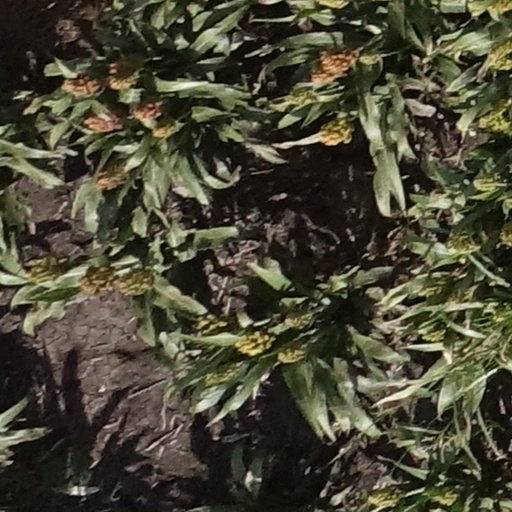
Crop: sorghum